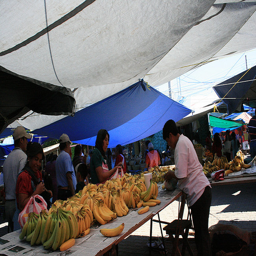
Large assortment of fruit displayed on table at outdoor market.
Person at a table filled with bananas at a produce market.
Woman standing behind a table full of many bananas.
A big table with a lot of bananas for sale on it.
a long table of yellow and green bananas